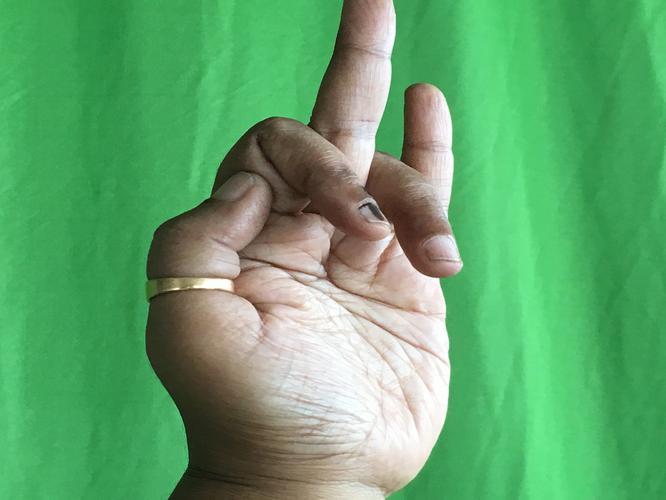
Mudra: Shukatundam
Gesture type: single_hand